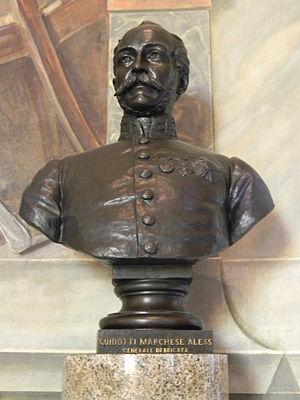
Buste de Alessandro Guidotti, depuis la tour de San Martino, Italie.